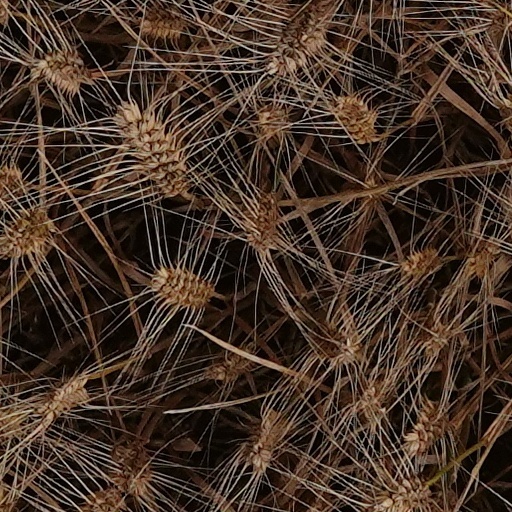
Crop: wheat